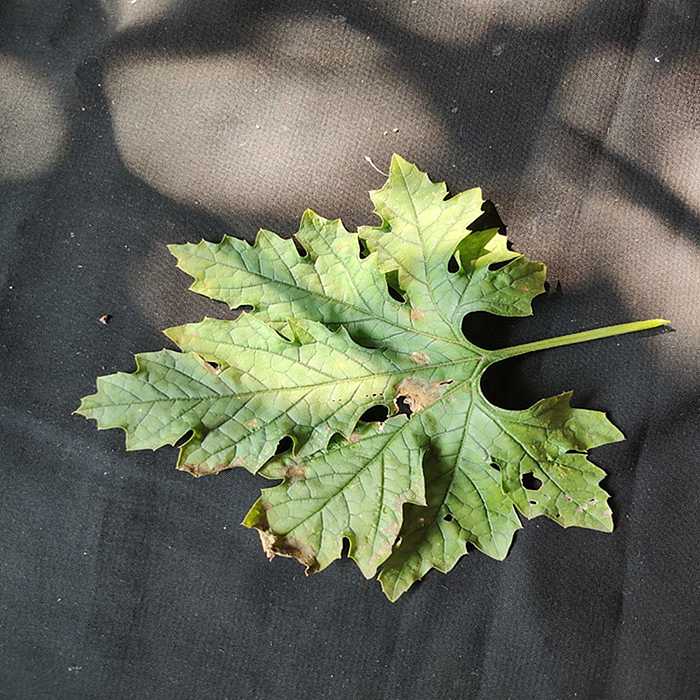
Plant: Bitter Gourd
Label: Downey mildew